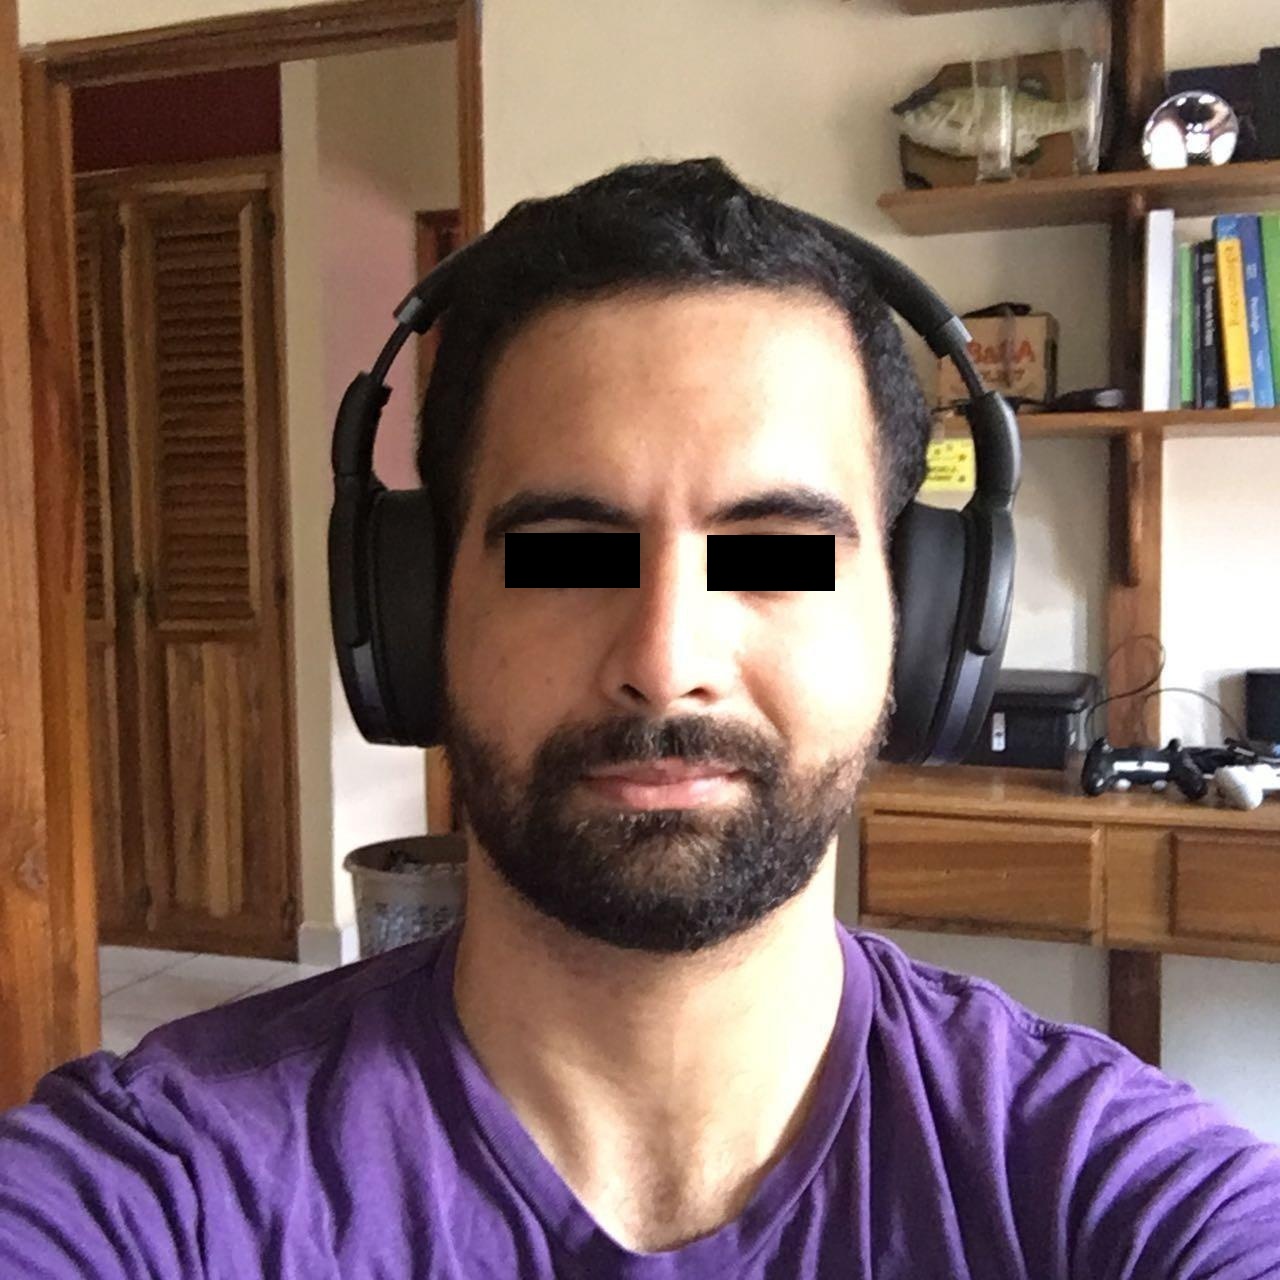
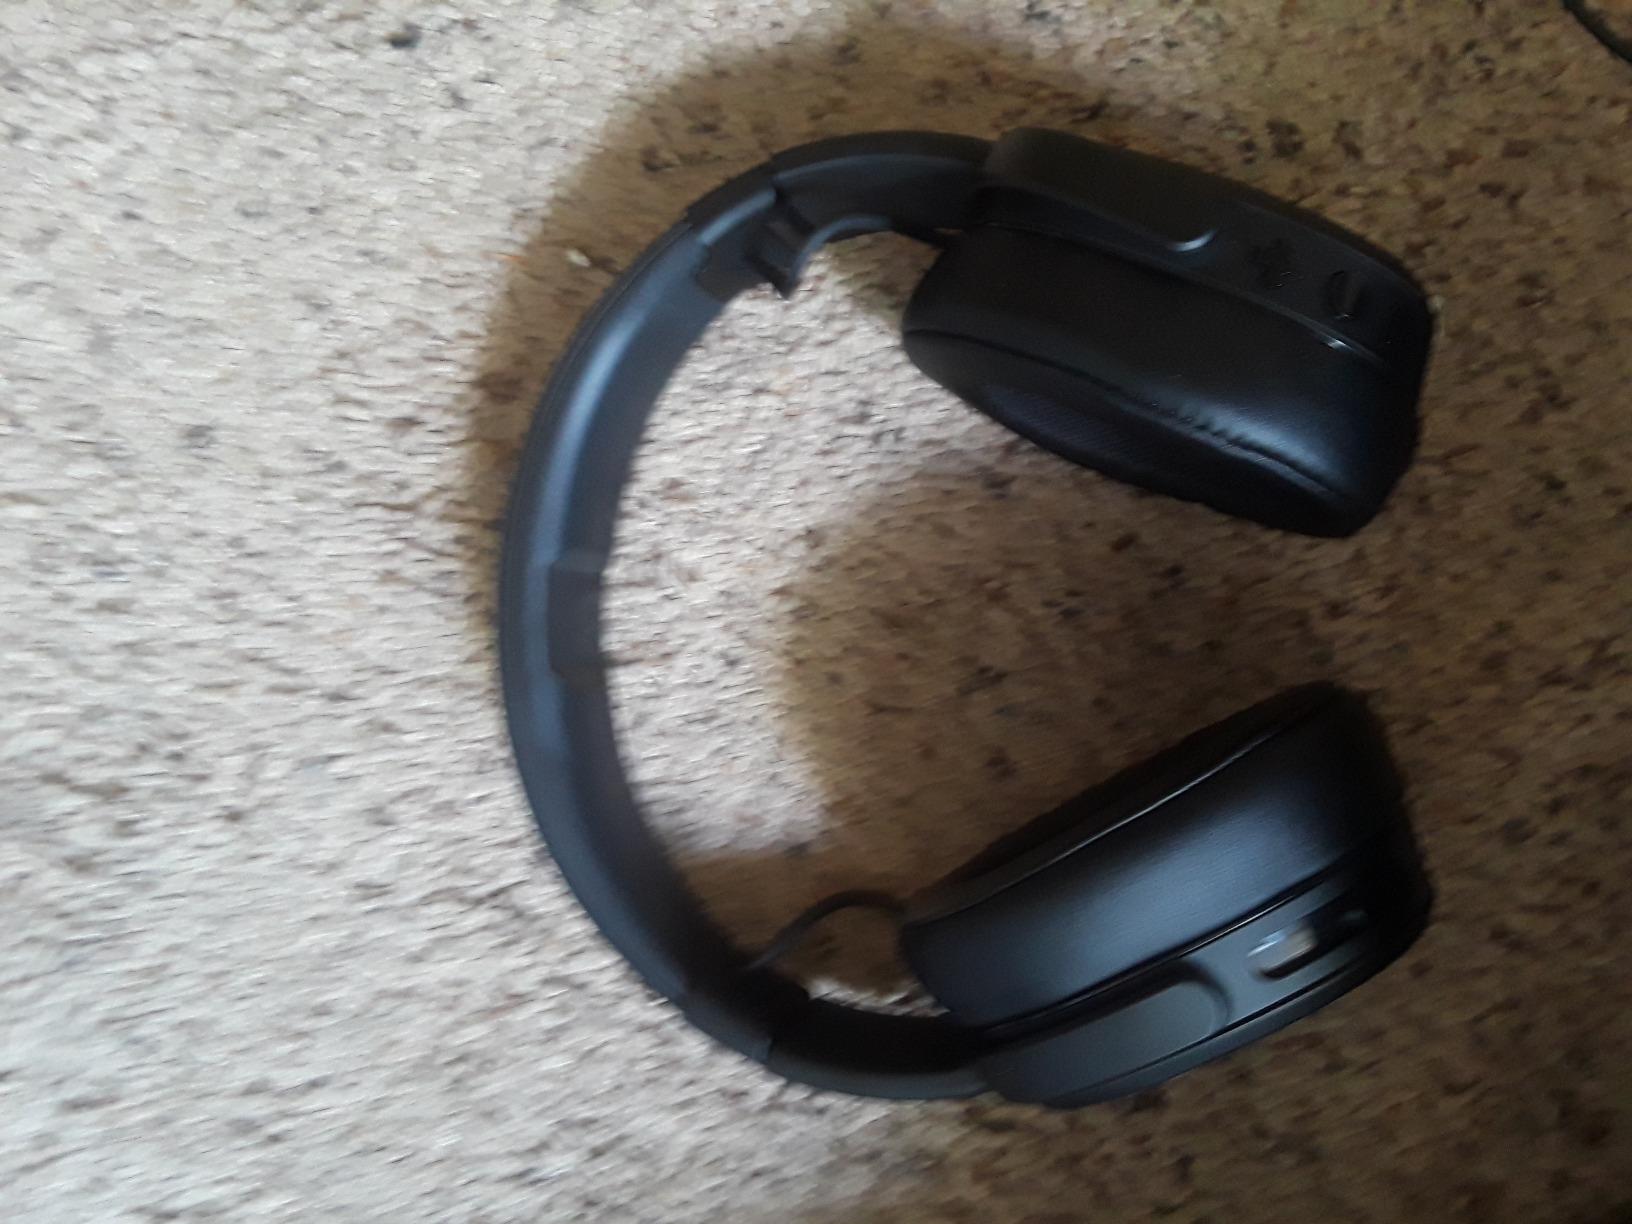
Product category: headphones
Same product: no